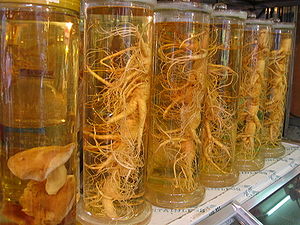
Ægte ginseng
Ginseng, som det forhandles i Korea.
Ginseng, som det forhandles i Korea.
Ægte ginseng er en staude med en kort stængel, der bærer en roset af fingrede blade. Antallet af blade skifter med alderen, sådan at 1-årige planter har ét blad, 2-årige to blade, 3-årige tre blade osv. Hvert blad består af 3-5 småblade.